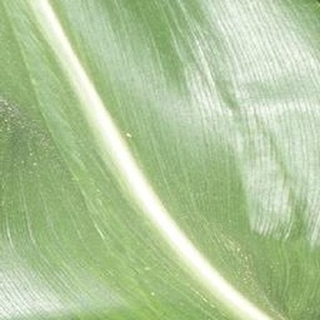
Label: healthy_corn